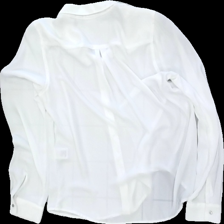
View: back
Type: Shirt
Category: Ladies
Brand: Kappahl
Colors: White
Material: 100% polyester
Pattern: Transparent
Cut: Regular
Size: 38
Season: All
Price range: 50-100
Recommended usage: Reuse